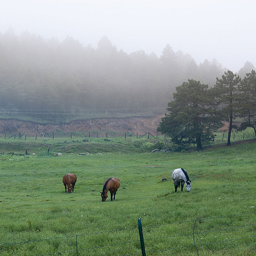
A group of horses are grazing together in the grass near a fence.
A group of three horses standing on a lush green field.
three horses in a pasture eating grass out side
Three horses, two brown and one gray, graze in a pasture
Several horses grazing in a big grassy field.